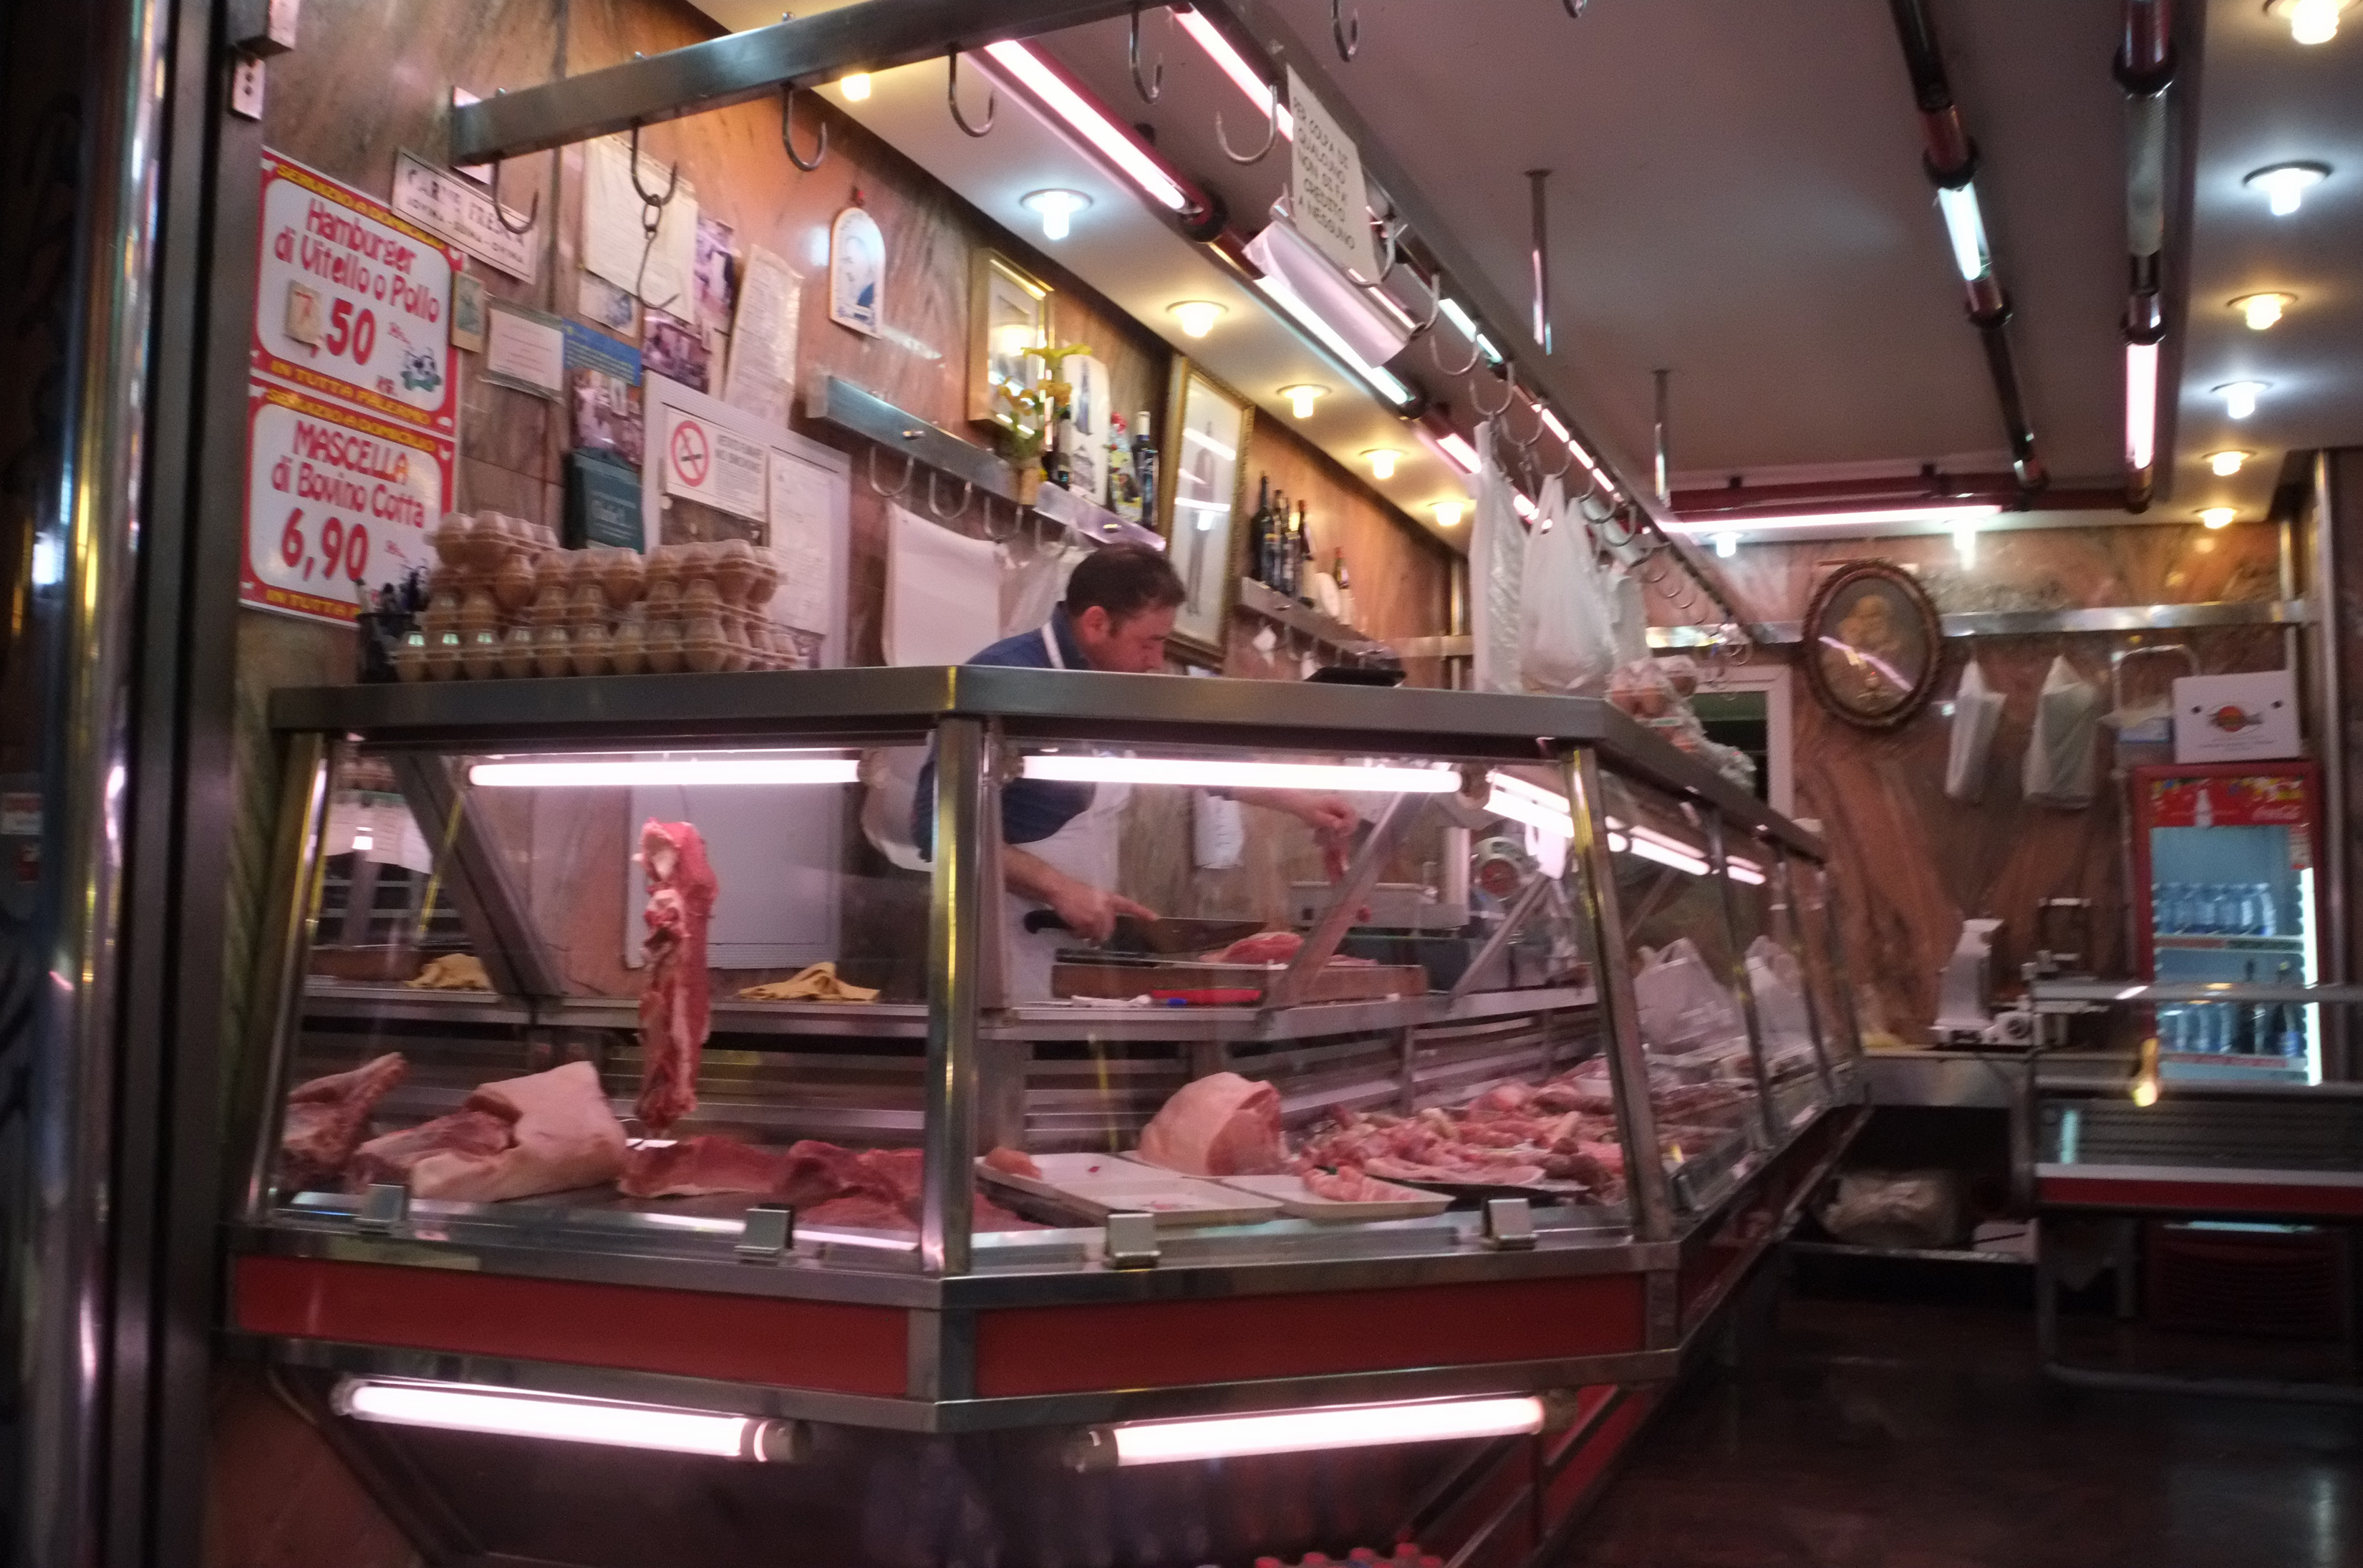
restaurant, food, italy, tourist attraction, fuji, sicily, palermo, fujix, fujixe1, e1